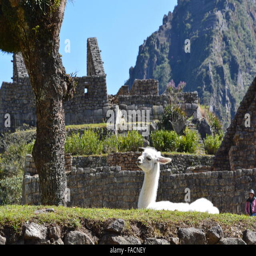
a white llama hanging out at the ruins